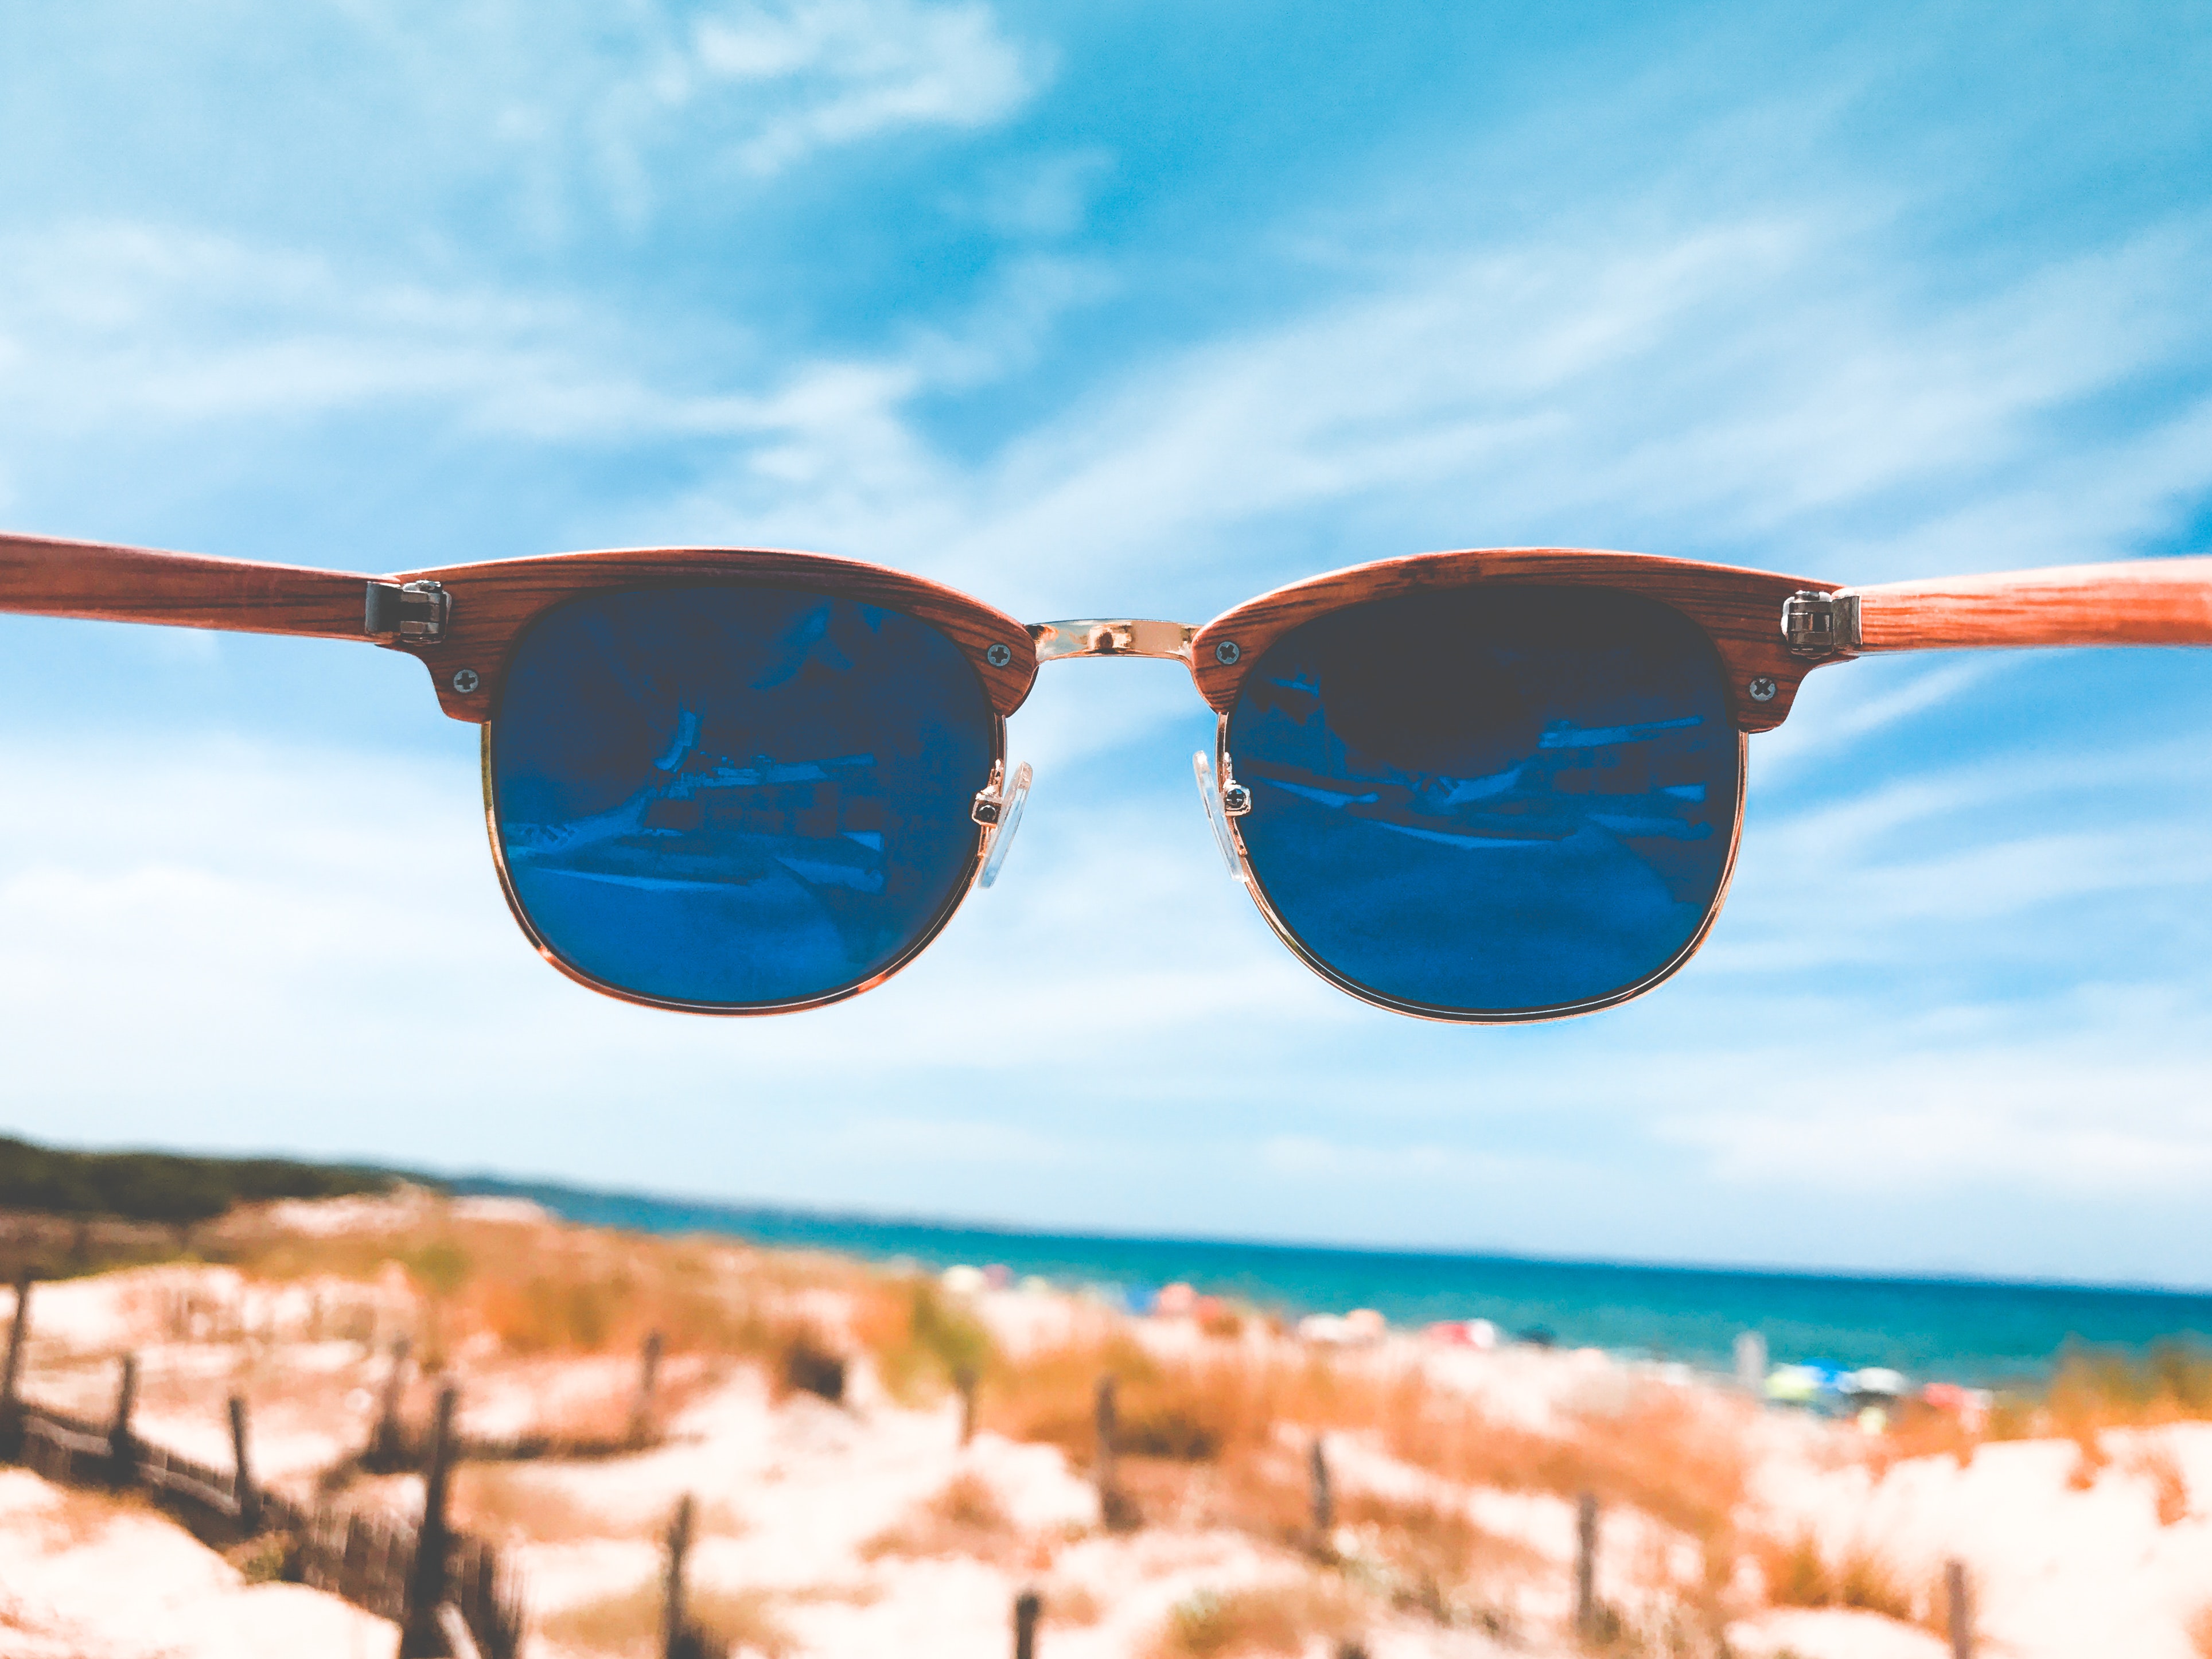
eyewear, sunglasses, glasses, blue, personal protective equipment, goggles, reflection, Transparent material, azure, cool, aqua, vision care, summer, sky, photography, Eye glass accessory, Tints and shades, electric blue, vacation